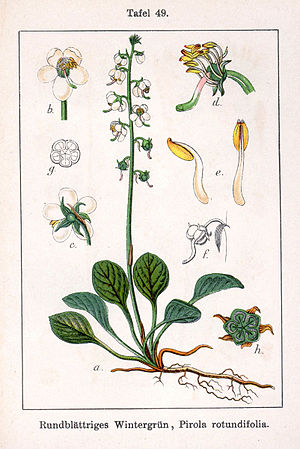
Mosevintergrøn
Mose-vintergrøn er en lille stedsegrøn urt der vokser på fattig jord, i Danmark typisk sandet jord eller morbund. Den er ret sjælden i Danmark. I Norge, Sverige og Finland er den mere udbredt - med undtagelse af Skåne, hvor den også er sjælden.